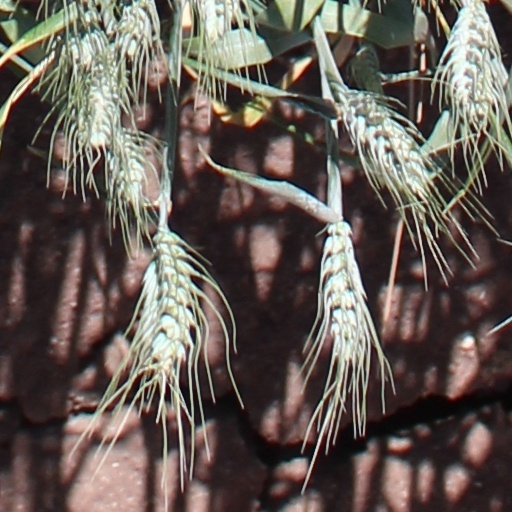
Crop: wheat